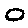
Label: 0